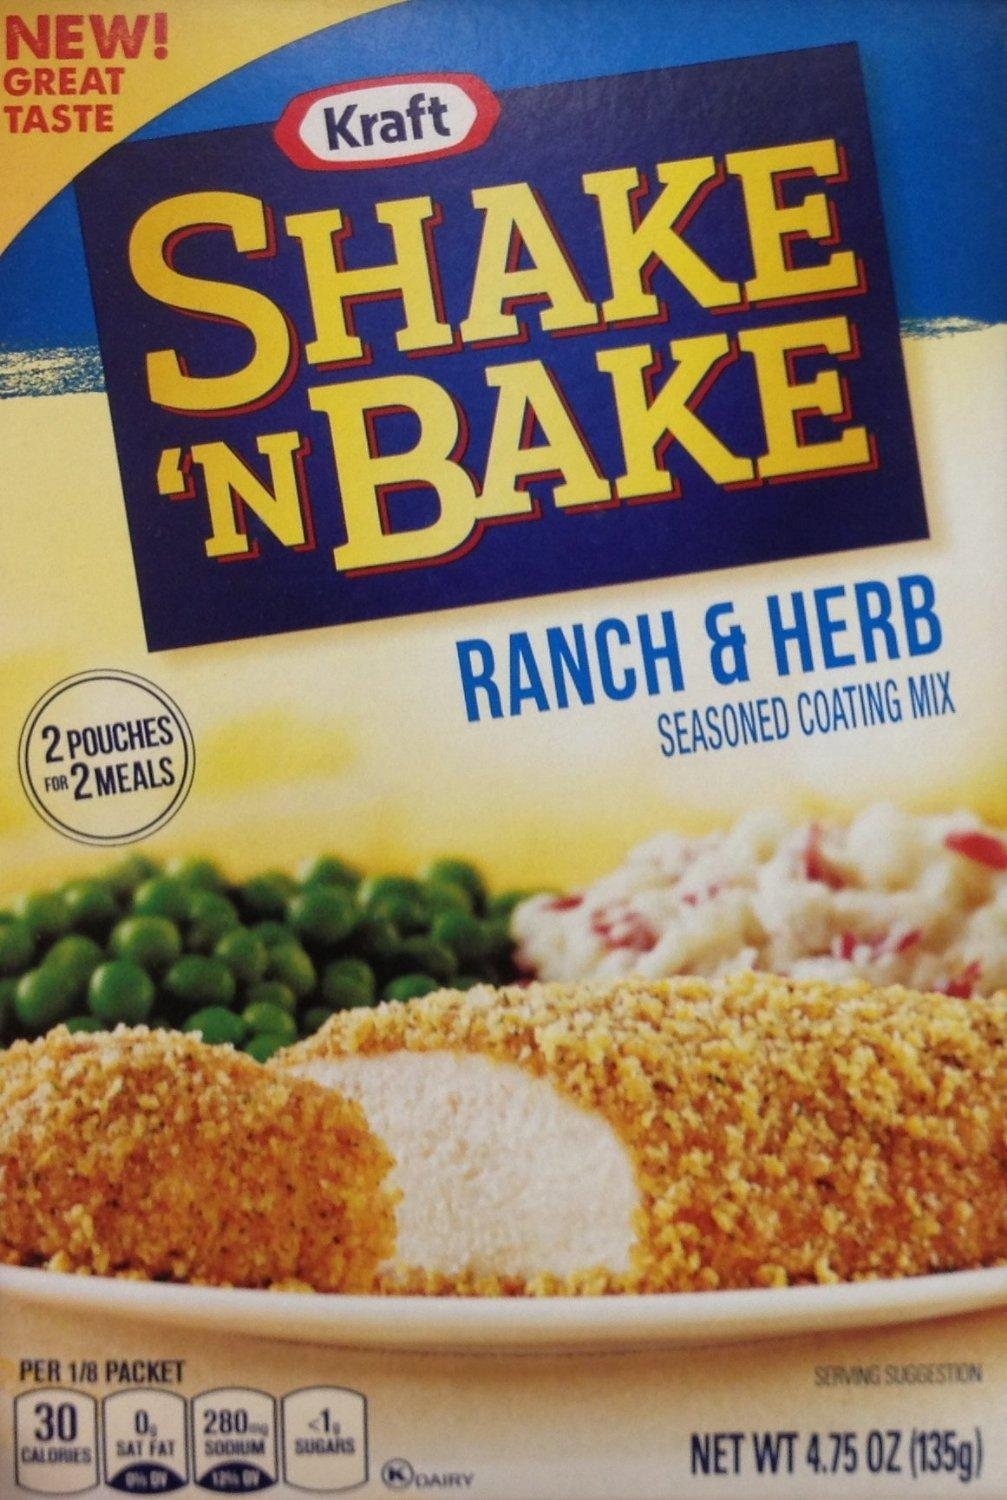
Item Name: Shake 'N Bake Seasoned Coating Mix: Ranch & Herb (Pack of 2) 4.75 oz Boxes
Value: 9.5
Unit: Fl Oz

Price: 4.9